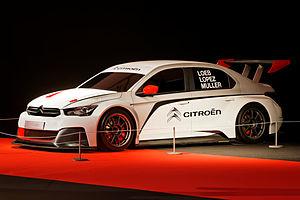
Citroën Racing, anciennement Citroën Sport et Citroën Compétitions, est le département qui gère l'activité sportive de Citroën depuis 1965.